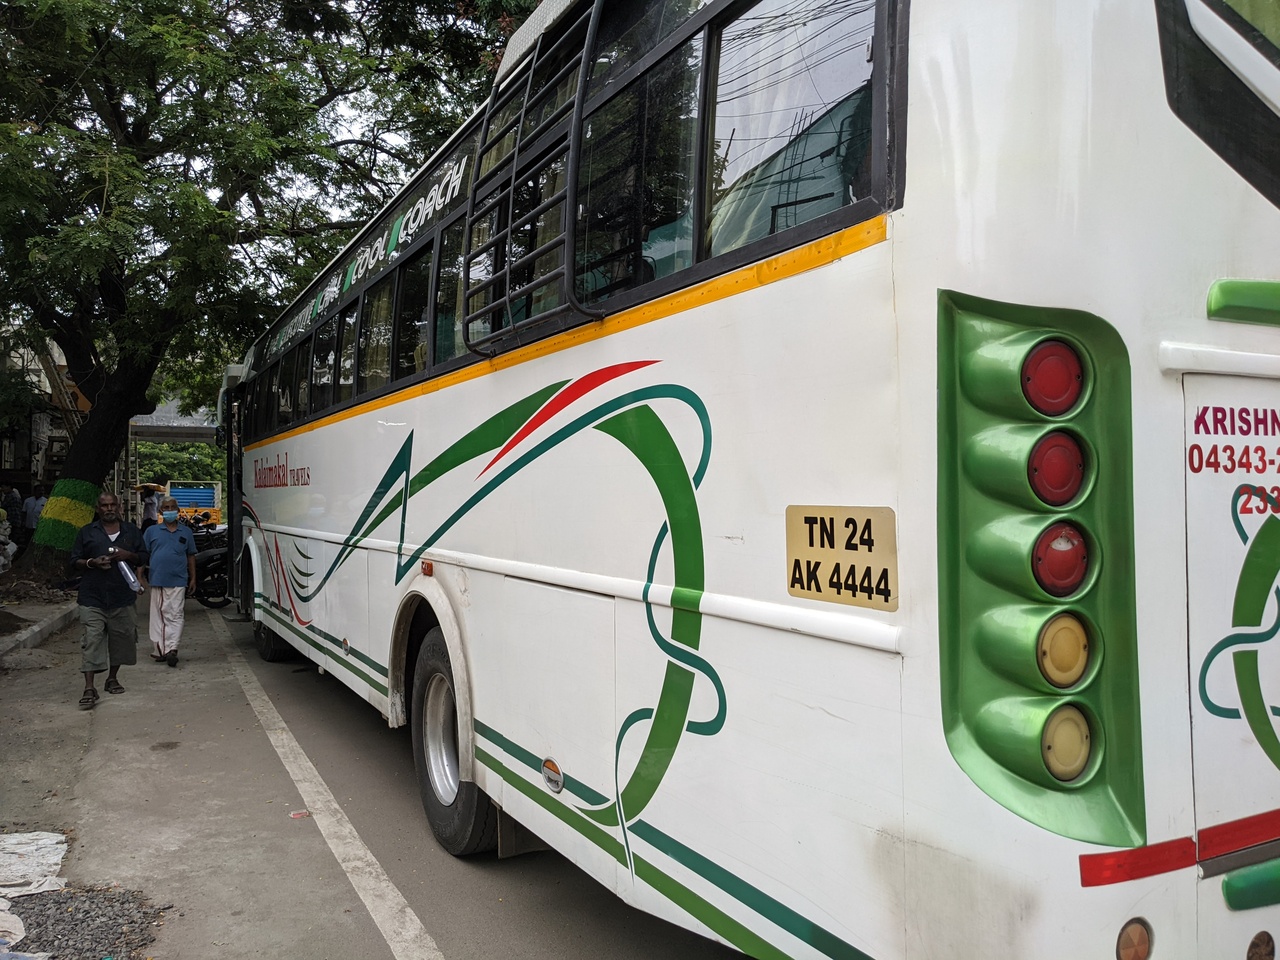
The Group of Monuments at Mahabalipuram is a collection of 7th- and 8th-century CE religious monuments in the coastal resort town of Mahabalipuram, Tamil Nadu, India and a UNESCO World Heritage Site. It is on the Coromandel Coast of the Bay of Bengal, about 60 kilometres south of Chennai.